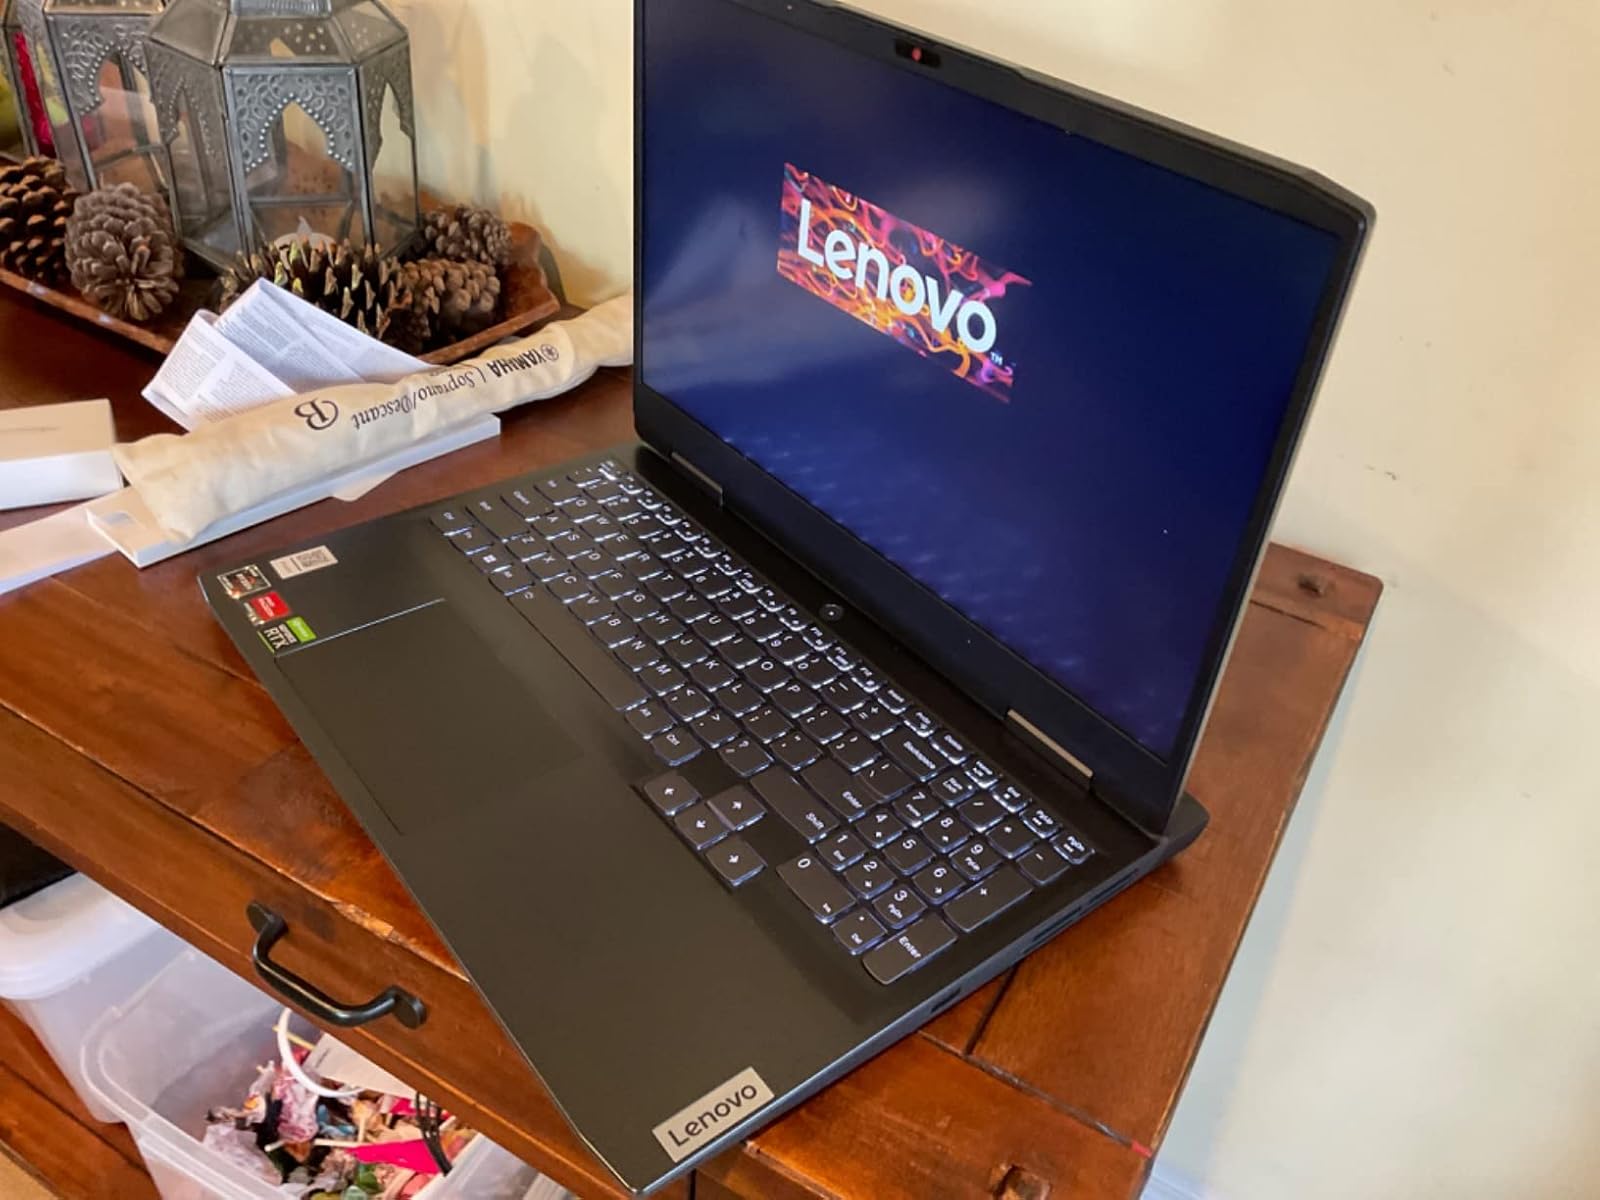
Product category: laptop
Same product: yes